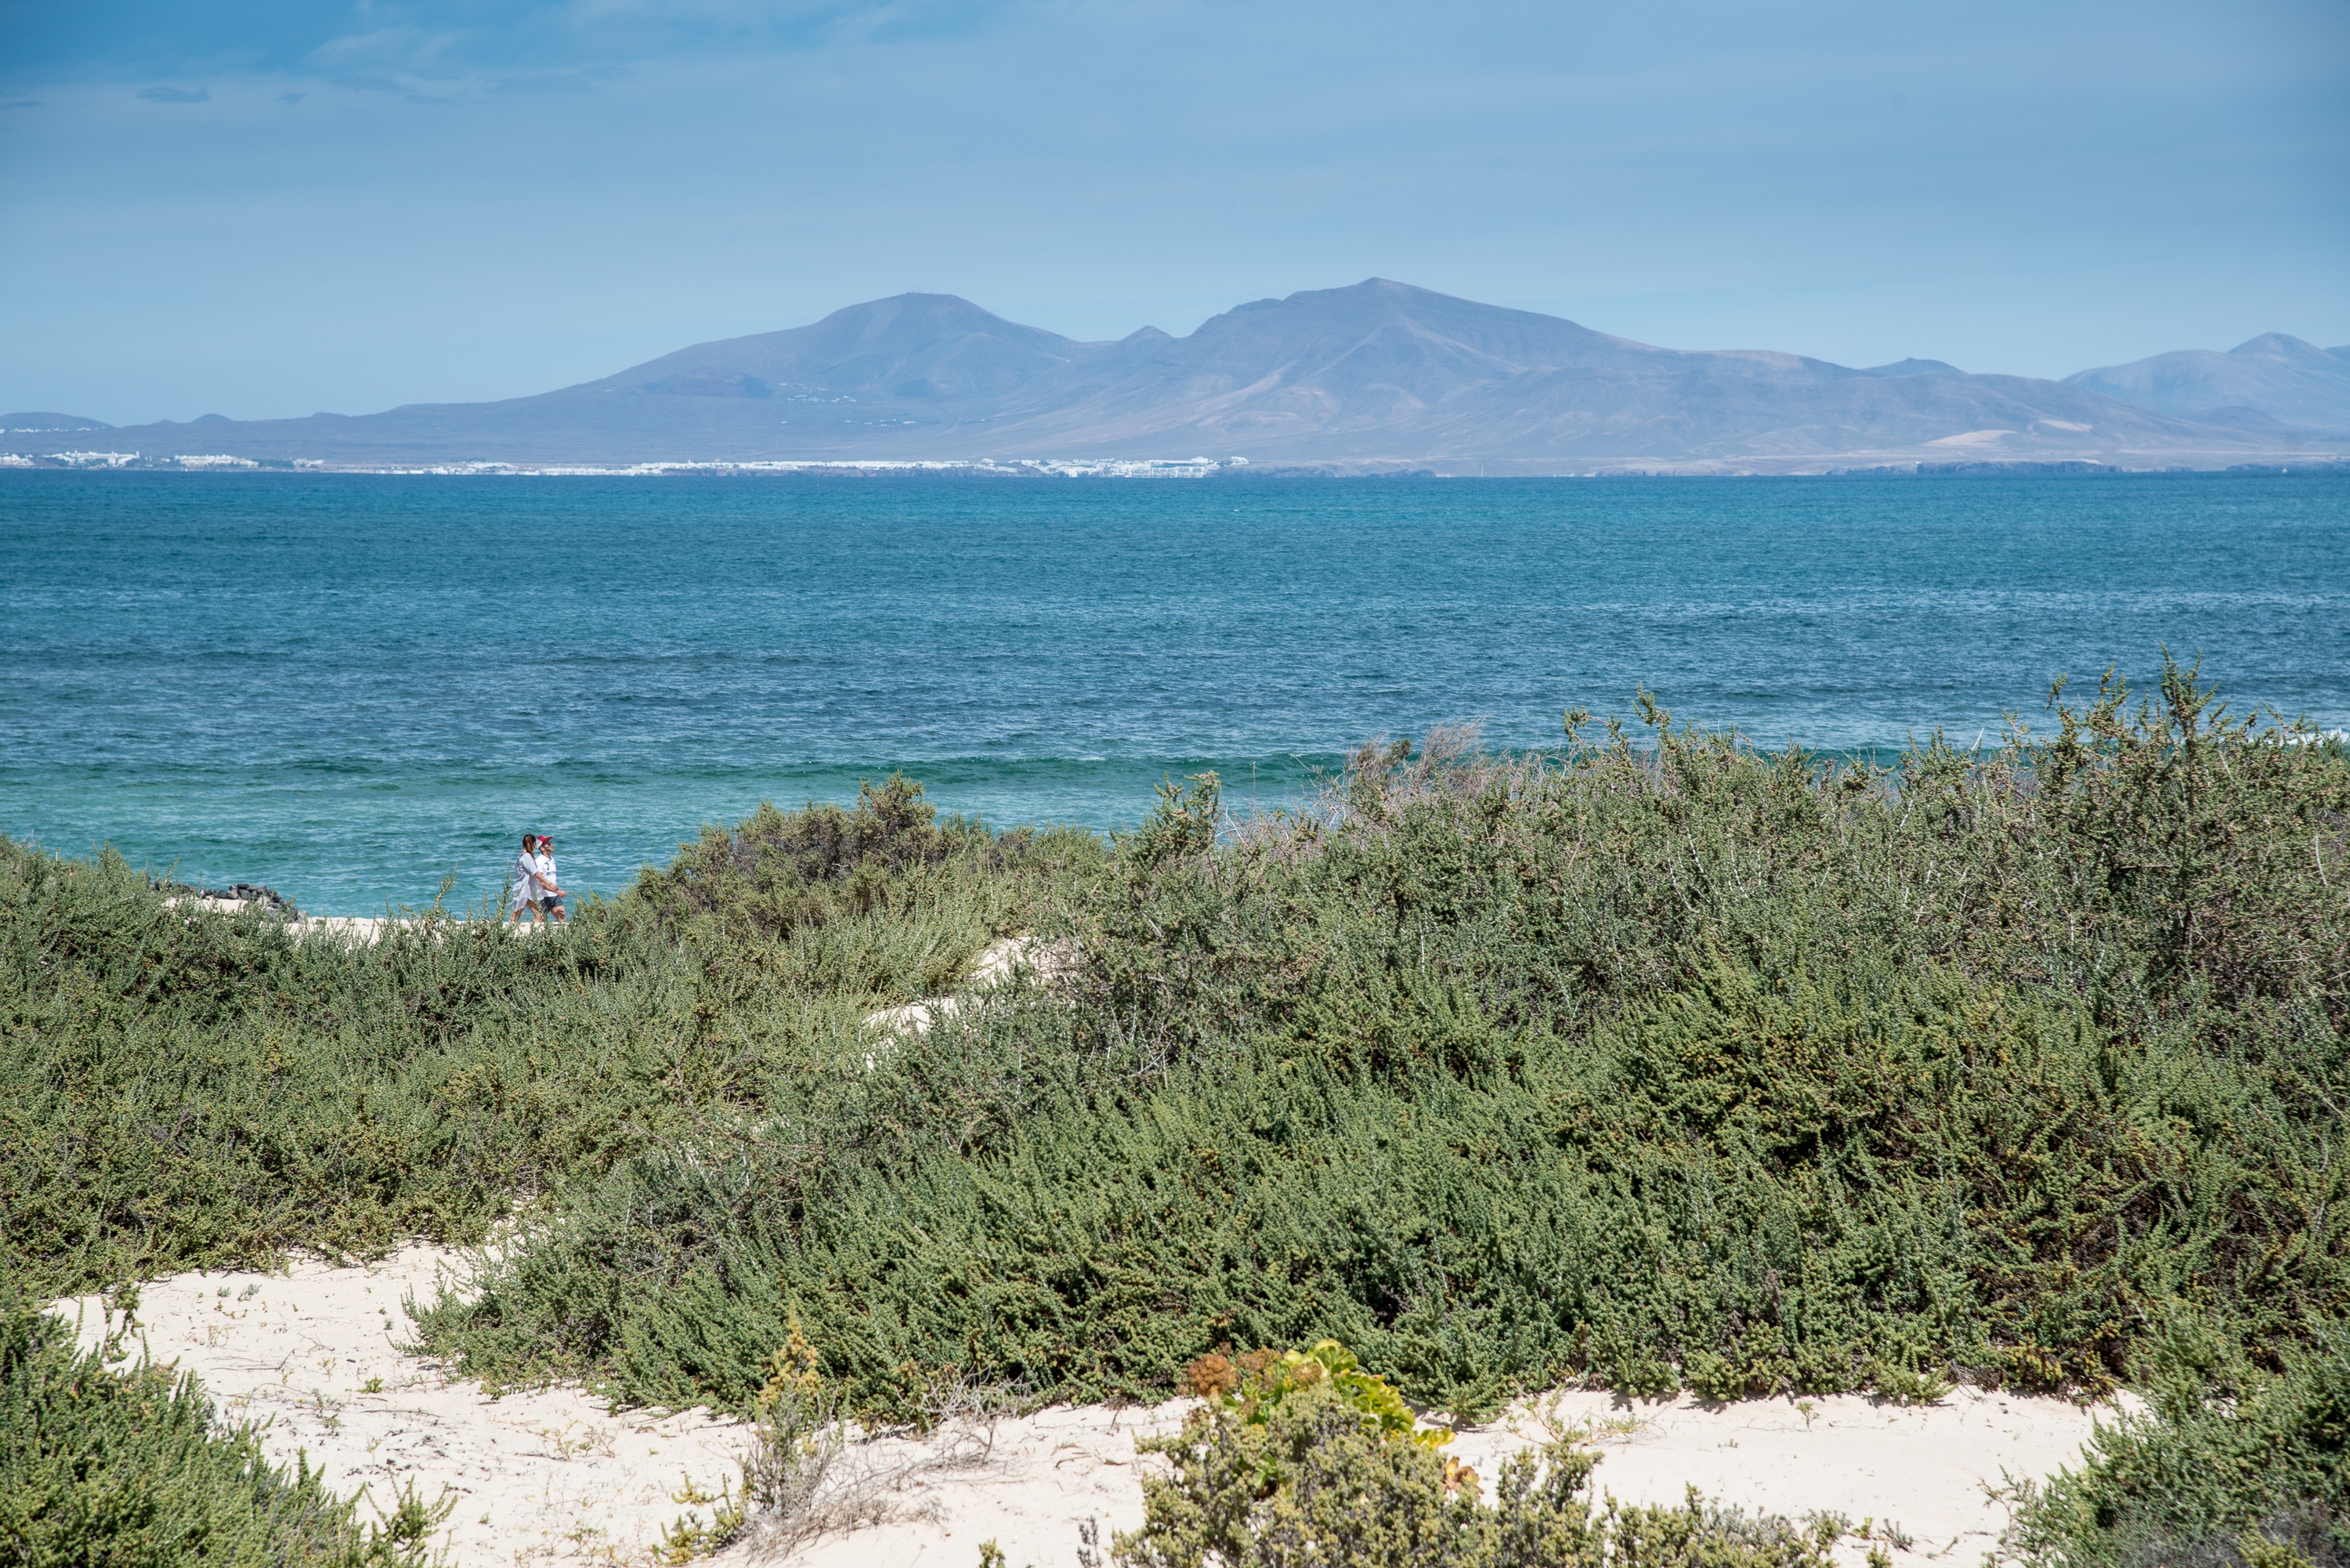
beach, landscape, sea, coast, ocean, mountain, shore, vacation, cliff, cove, bay, terrain, body of water, ecosystem, cape, fuerteventura, natural environment